James Calado

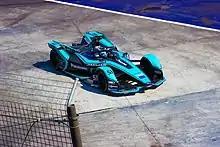
Calado driving at the 2020 Mexico City ePrix.

He made his debut with the team at the 2019 Diriyah ePrix, crashing during qualifying for the first race & finishing 16th. He struggled during qualifying the following day but showed excellent race pace & in a race of attrition stayed out of the carnage to record his first points in 7th. He continued his points-scoring form at the next race in Santiago, where he finished in 8th. He would have finished in 9th at the 2020 Mexico City ePrix, but was later disqualified for a technical issue. He lacked pace in Marrakesh despite qualifying well & dropped to 16th position.